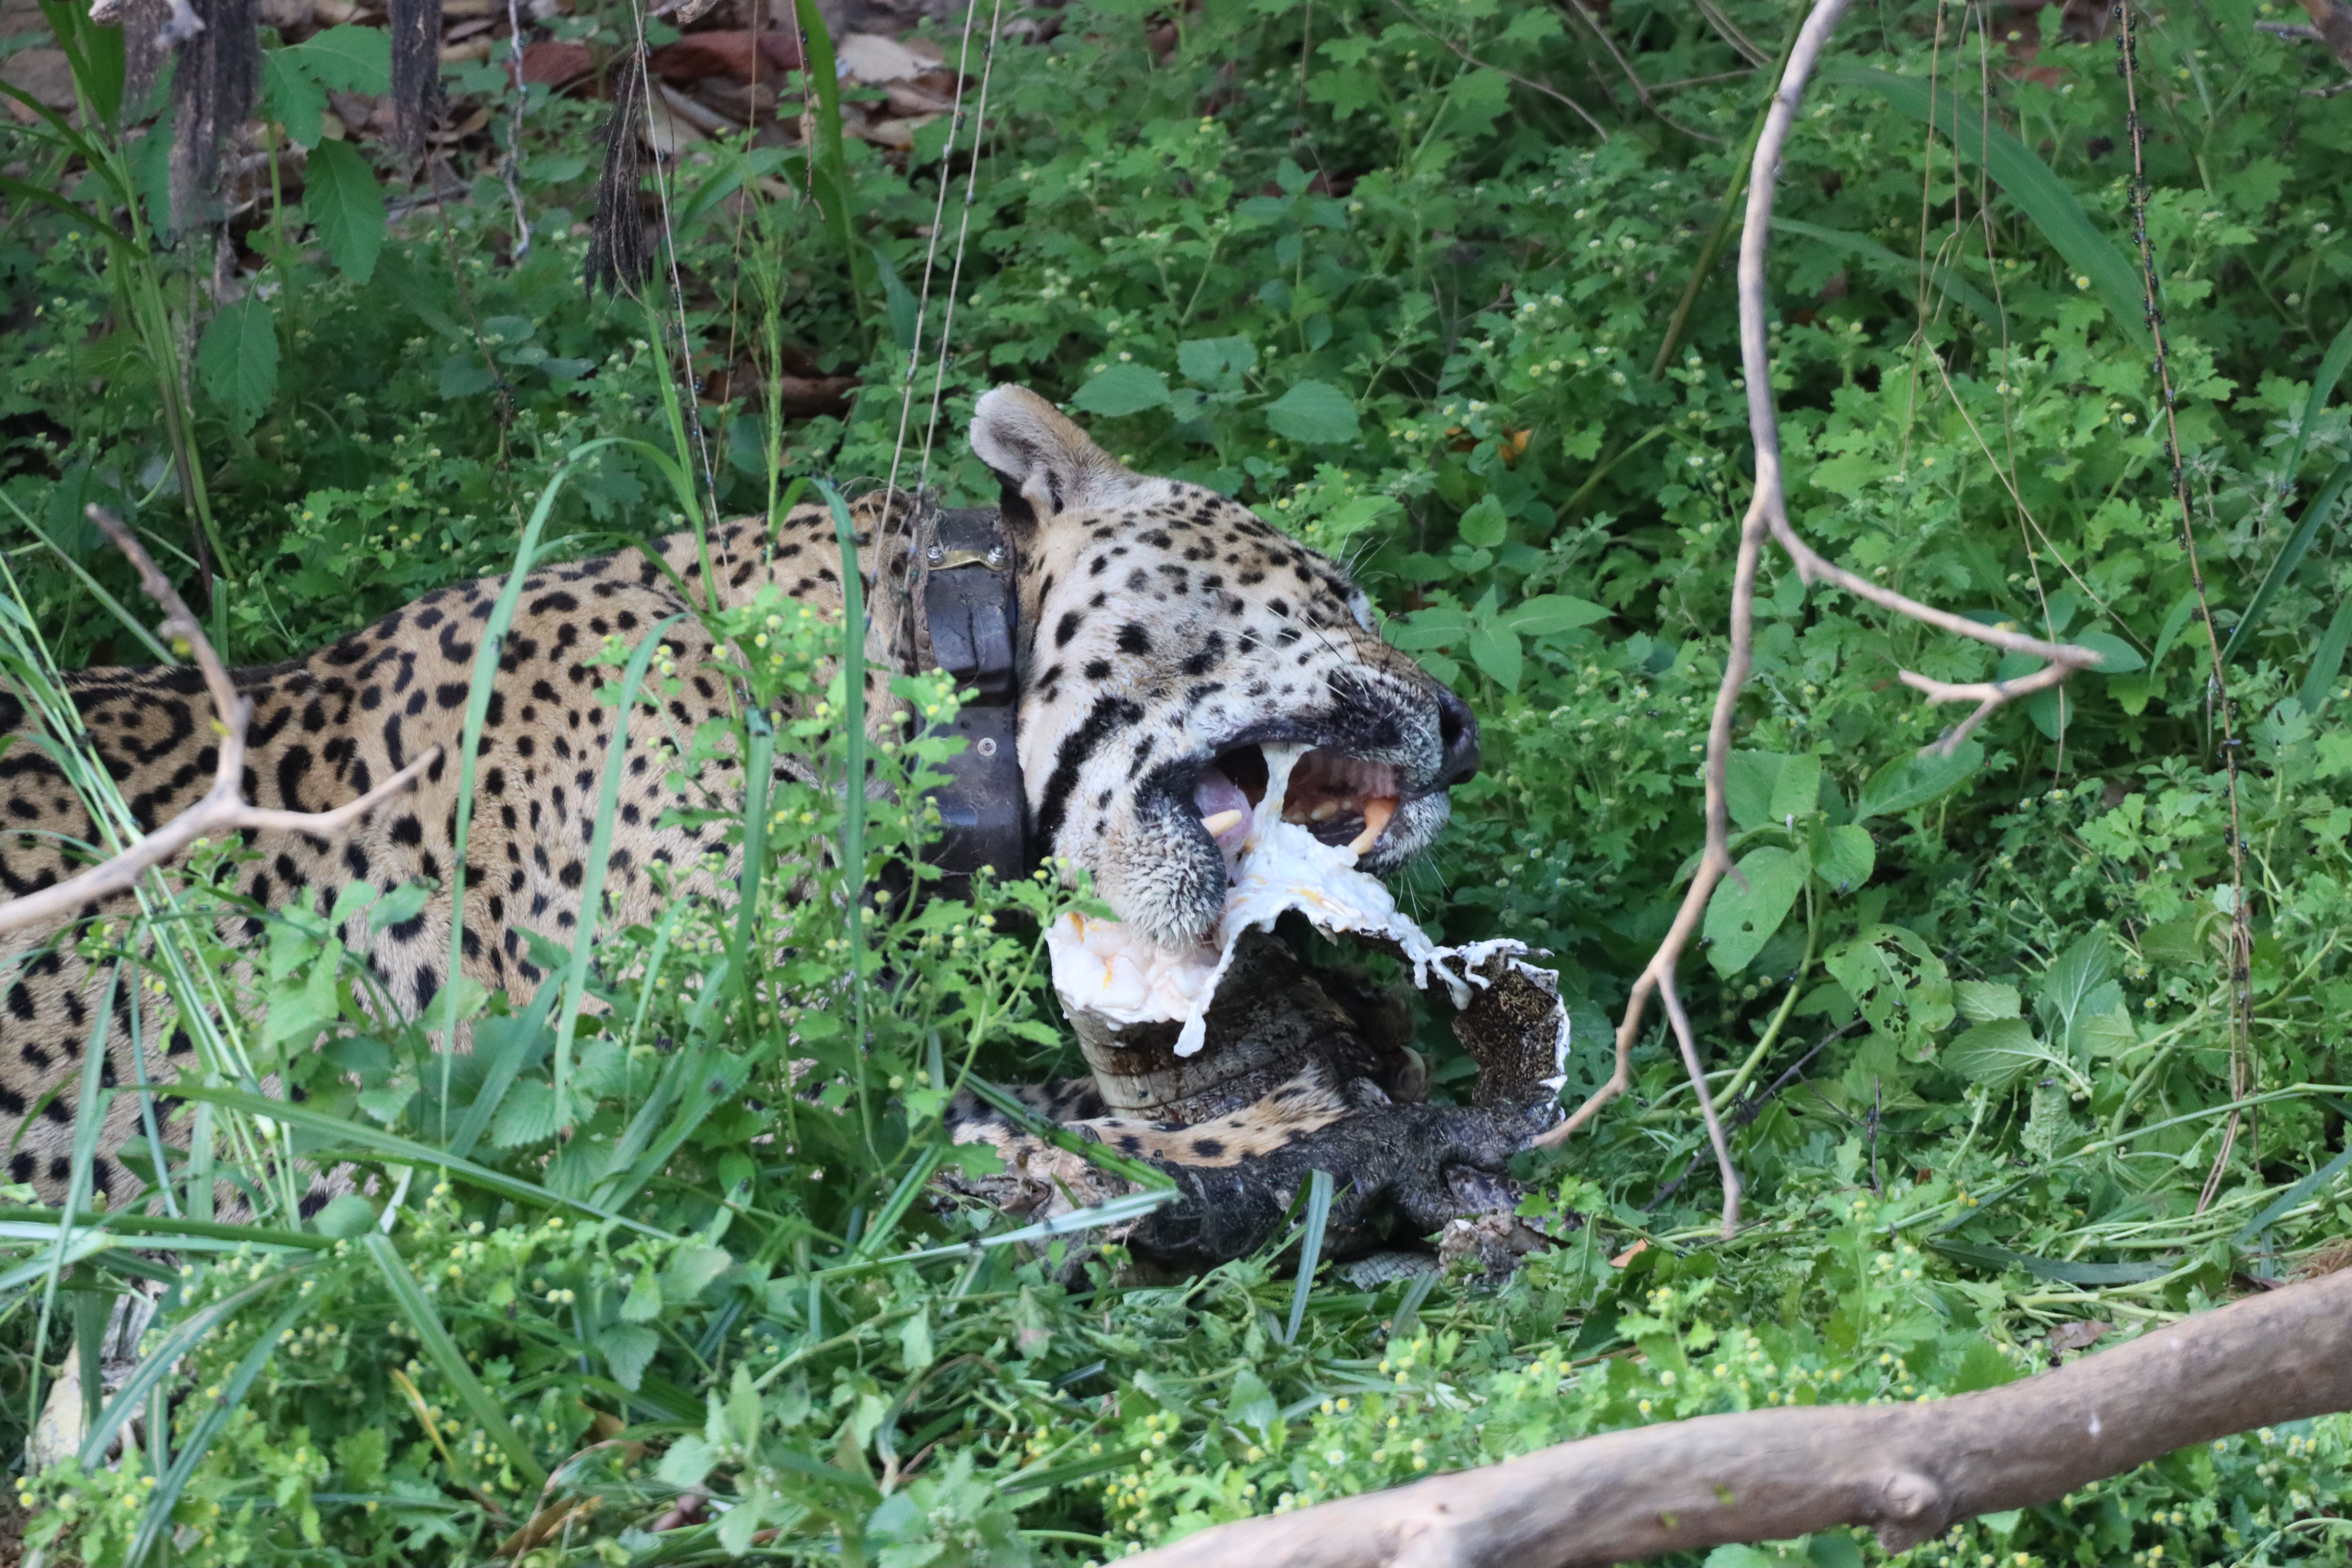
Jaguar: Ousado